Italian wolf

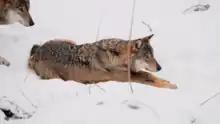
Italian wolf

"Canis lupus maximus" (Boudadi-Maligne, 2012) was a species larger than all other known fossil and extant wolves from Western Europe. The fossilized remains of this Late Pleistocene subspecies were found across a wide area of south-western France at Jaurens cave, Nespouls, Corrèze dated 31,000 YBP; Maldidier cave, La Roque-Gageac, Dordogne dated 22,500 YBP; and Gral pit-fall, Sauliac-sur-Célé, Lot dated 16,000 YBP. The wolf's long bones are 10% longer than those of extant European wolves and 20% longer than its probable ancestor, "C. l. lunellensis". The teeth are robust, the posterior denticules on the lower premolars p2, p3, p4 and upper P2 and P3 are highly developed, and the diameter of the lower carnassial (m1) were larger than any known European wolf. Wolf body size in Europe has followed a steady increase from their first appearance up to the peak of the last glacial maximum. The size of these wolves is thought to be an adaptation to a cold environment (Bergmann's rule) and plentiful game, as their remains have been found in association with reindeer fossils.